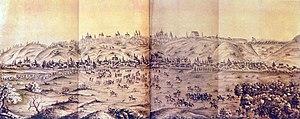
Le grand incendie de Podil de 1811 est un violent incendie qui se déclenche le matin du 9 Juillet 1811 dans le quartier quartier de Podil à Kiev, la capitale de l'Ukraine et dure trois jours. Il provoque la desctruction presque totale de ce quartier qui, avant l'incendie, était le quartier le plus densément peuplé de la ville de Kiev; sur les 3 672 foyers de la ville, 2 068 étaient situés à Podil.